Petrol-paraffin engine

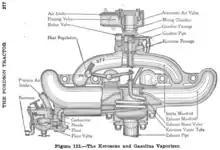
A cutaway view of the intake of the original Fordson tractor (including the intake manifold, vaporizer, carburetor, and fuel lines)

A petrol-paraffin engine differs from a single-fuel petrol engine in that two independent fuel tanks containing petrol and paraffin (respectively) are required, but both fuels may be supplied through the same carburetor or fuel injection system. An example of a fuel-injected petrol-paraffin engine is the Hesselman engine.